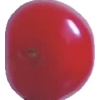
Label: cherry_sour